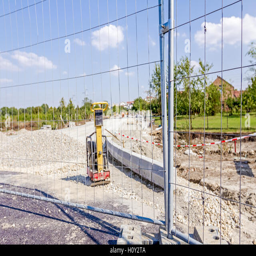
mobile steel fence as a barrier .